Hurricane Tomas

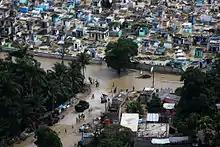
Flooding from Tomas in Port-Au-Prince, Haiti, on November 6

After days of anticipation, Tomas arrived just offshore in Haiti on the morning of November 5. The storm intensified while brushing the disaster-weary nation, reattaining hurricane strength near the westernmost tip of Haiti. Torrential rains and tropical storm force winds buffeted the entire region. Within hours of the storm's arrival, flooding began to occur. In earthquake-ravaged Port-au-Prince, one of the largest refugee camps set up near the ruins of the capitol building was flooded following heavy rains. By the evening of November 8, 20 people had been confirmed dead, 7 others were listed as missing and more than 30,000 people were in shelters. Health workers also feared damage related to Tomas on the island could exacerbate the ongoing cholera outbreak.